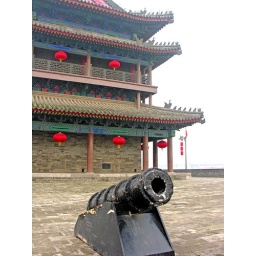
Looking at gate tower with a wooden cannon in front!